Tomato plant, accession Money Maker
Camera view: vertical (180 deg); turntable rotation: 60 degrees
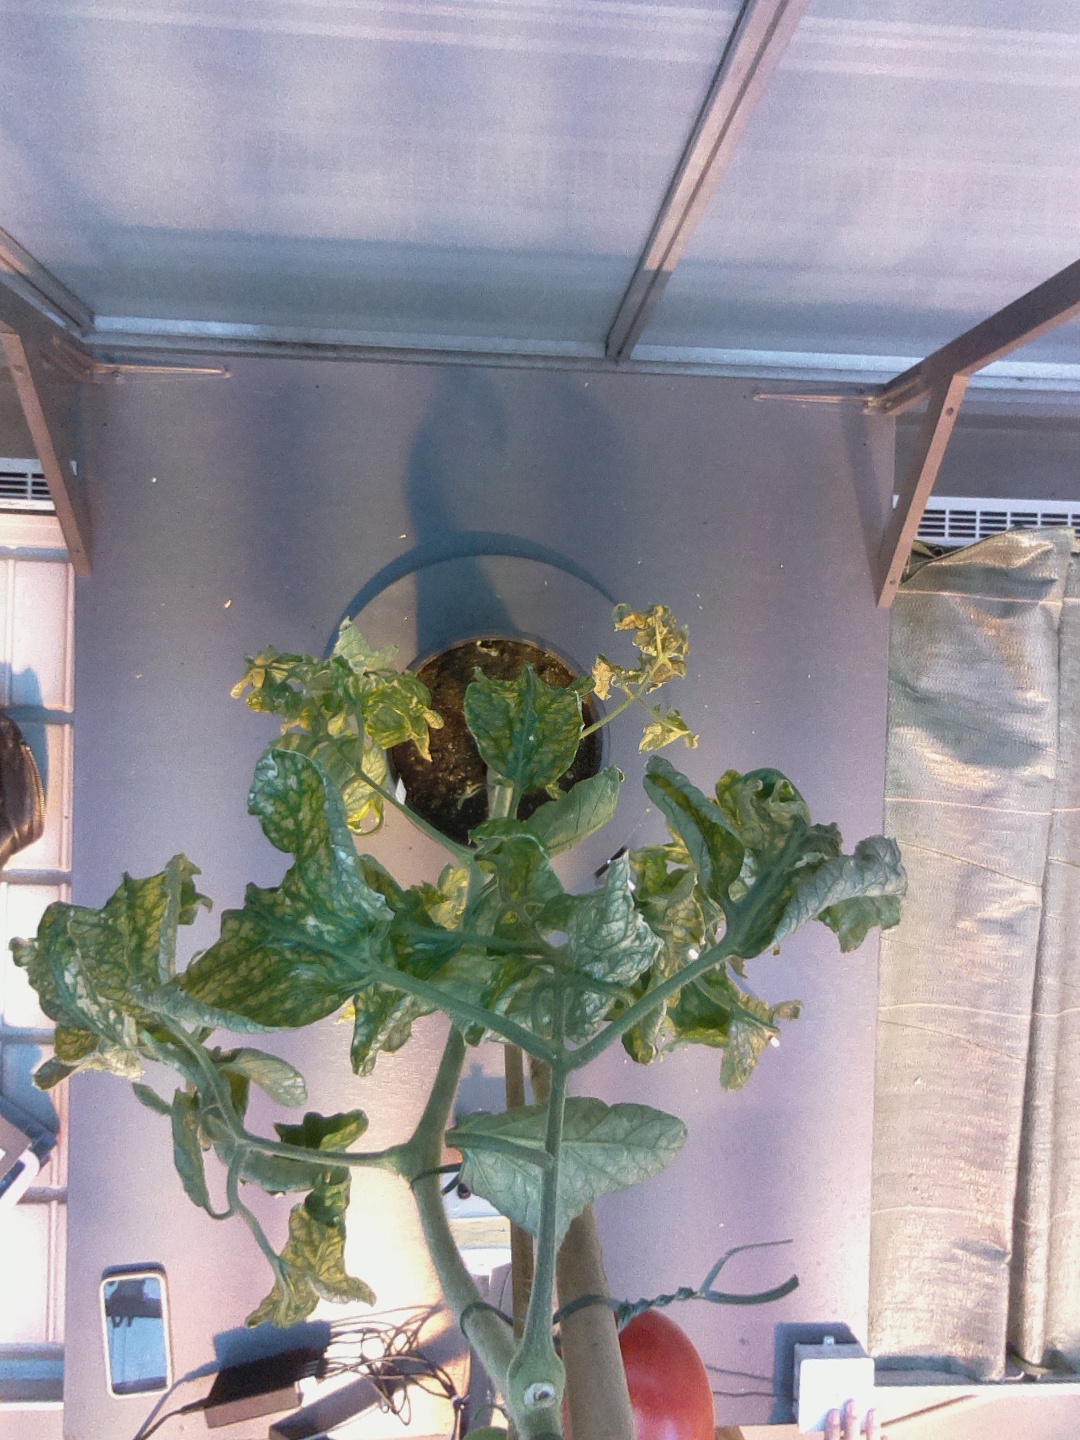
BBCH growth stage 80: fruits start showing typical ripe color (orange -> red)